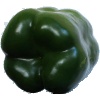
Label: green_pepper